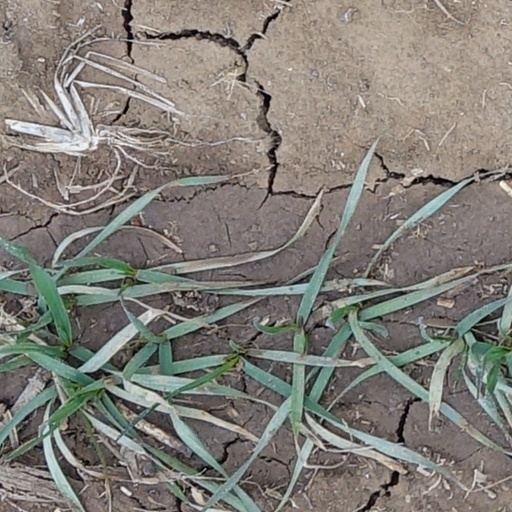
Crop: wheat